Mauro Prosperi

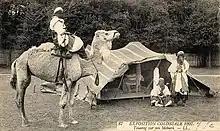
An image of a Tuareg family in 1907

The following morning, the winds had halted. He awoke and continued to run for four hours, convinced he would find other competitors of the race. However, following a climb to the summit of a tall dune, Prosperi was unable to identify any other participants, and furthermore realised that all signs and landmarks indicating the race trail had disappeared following the storm. By this time he also noted the liquid in his water bottle depleting and attempted to drink the remaining water in his bottle as slowly as he could. This method however, was not sufficient to maintain his hydration levels. Remembering a war tale from his grandfather's experience as a soldier, Prosperi began recycling his fluids by urinating in his spare water bottle.